Witch Island

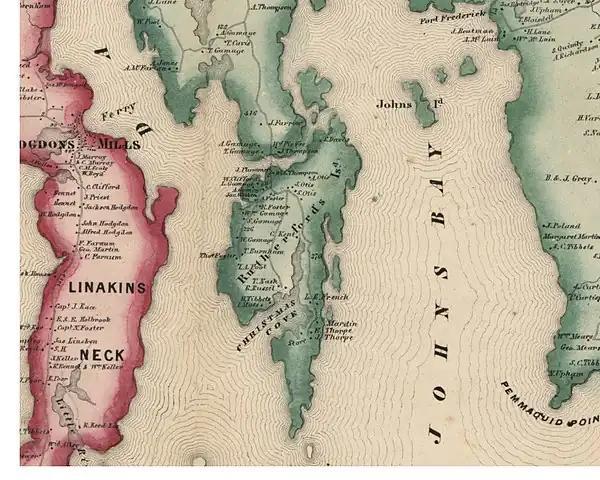
Cutout of an 1857 topographical land survey/map of Lincoln County maintained by the Library of Congress which emphasizes South Bristol on Rutherford Island. Perusing reveals Samuel Davis property at the north of the island along with numerous properties owned by members of the Gamage family. Witch Island lies north of the Davis land with tiny Gem Island in between. Both islands are unlabeled.

It was documented Griffin's heirs supposedly sold the island 27 years later to Captain Samuel H Davis (1807-1884), a fisherman and farmer, on July 27, 1830. Davis' 1880 last will and testament debunked this account.